Edward Grey, 1st Viscount Grey of Fallodon

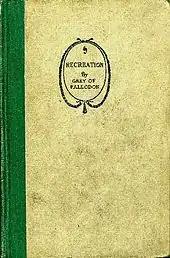
Cover of Grey's "Recreation", 1920

During his university years Grey represented his college at football and was also an excellent tennis player being Oxford champion in 1883 (and winning the varsity competition the same year) and won the British championship in 1889, 1891, 1895, 1896 and 1898. He was runner-up in 1892, 1893 and 1894, years in which he held office. He was also a lifelong fly fisherman, publishing a book, "Fly Fishing", on his exploits in 1899, which remains one of the most popular books ever written on the subject. He continued to fish by touch after his deteriorating eye-sight meant he was no longer able to see the fly or a rising fish. He was also an avid ornithologist; one of the best-known photographs of him shows him with a robin perched on his hat; "The Charm of Birds" was published in 1927. In 1933 he was one of eleven people involved in the appeal that led to the foundation of the British Trust for Ornithology (BTO), an organisation for the study of birds in the British Isles. He was, along with his fellow Liberal Haldane, one of the original members of the Coefficients dining club of social reformers set up in 1902 by the Fabian campaigners Sidney and Beatrice Webb.